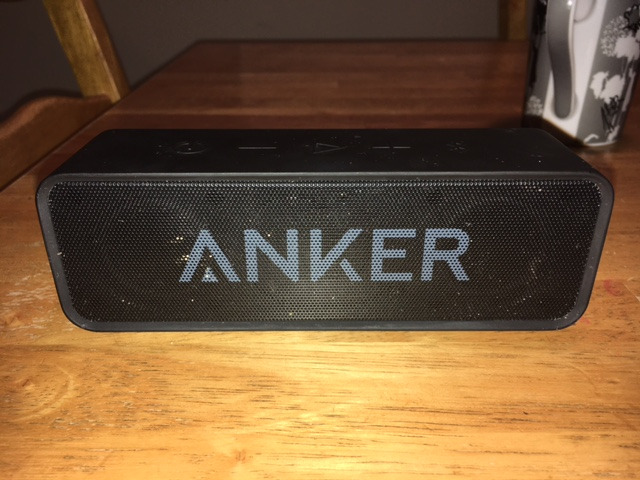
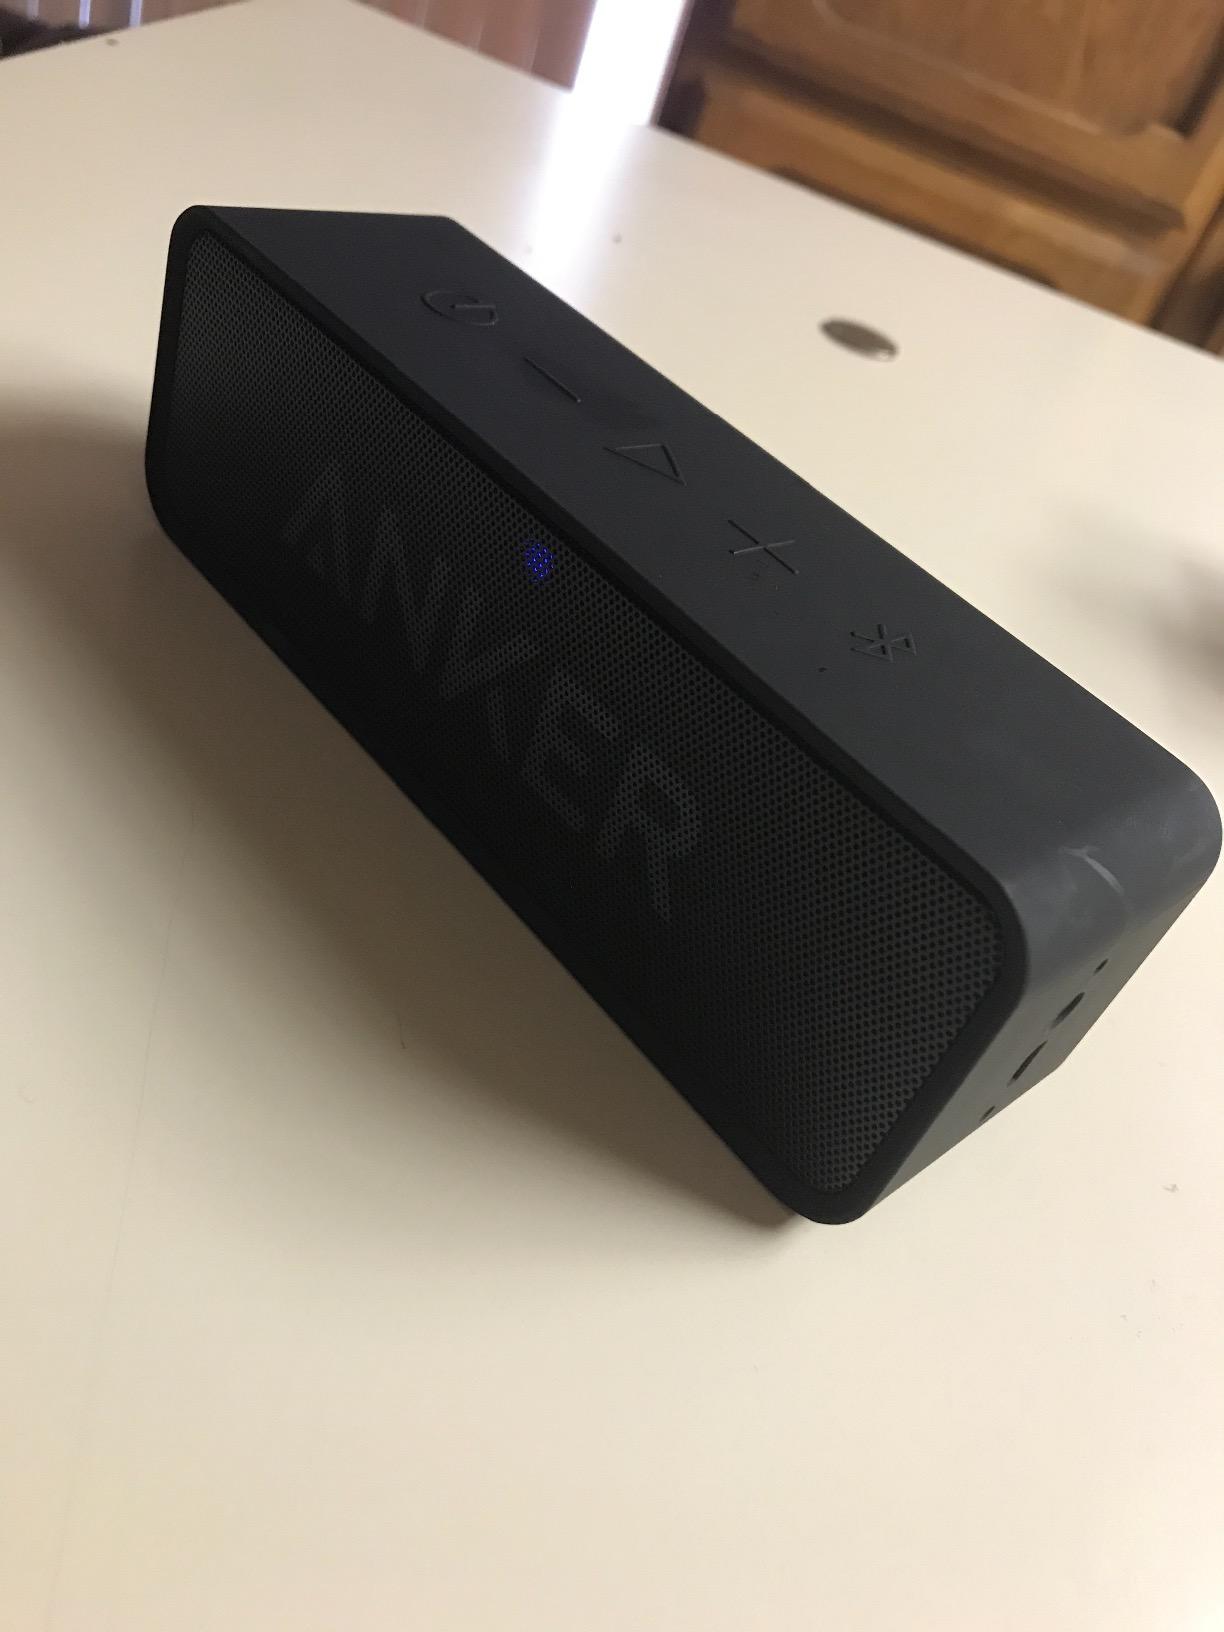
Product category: speaker
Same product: yes